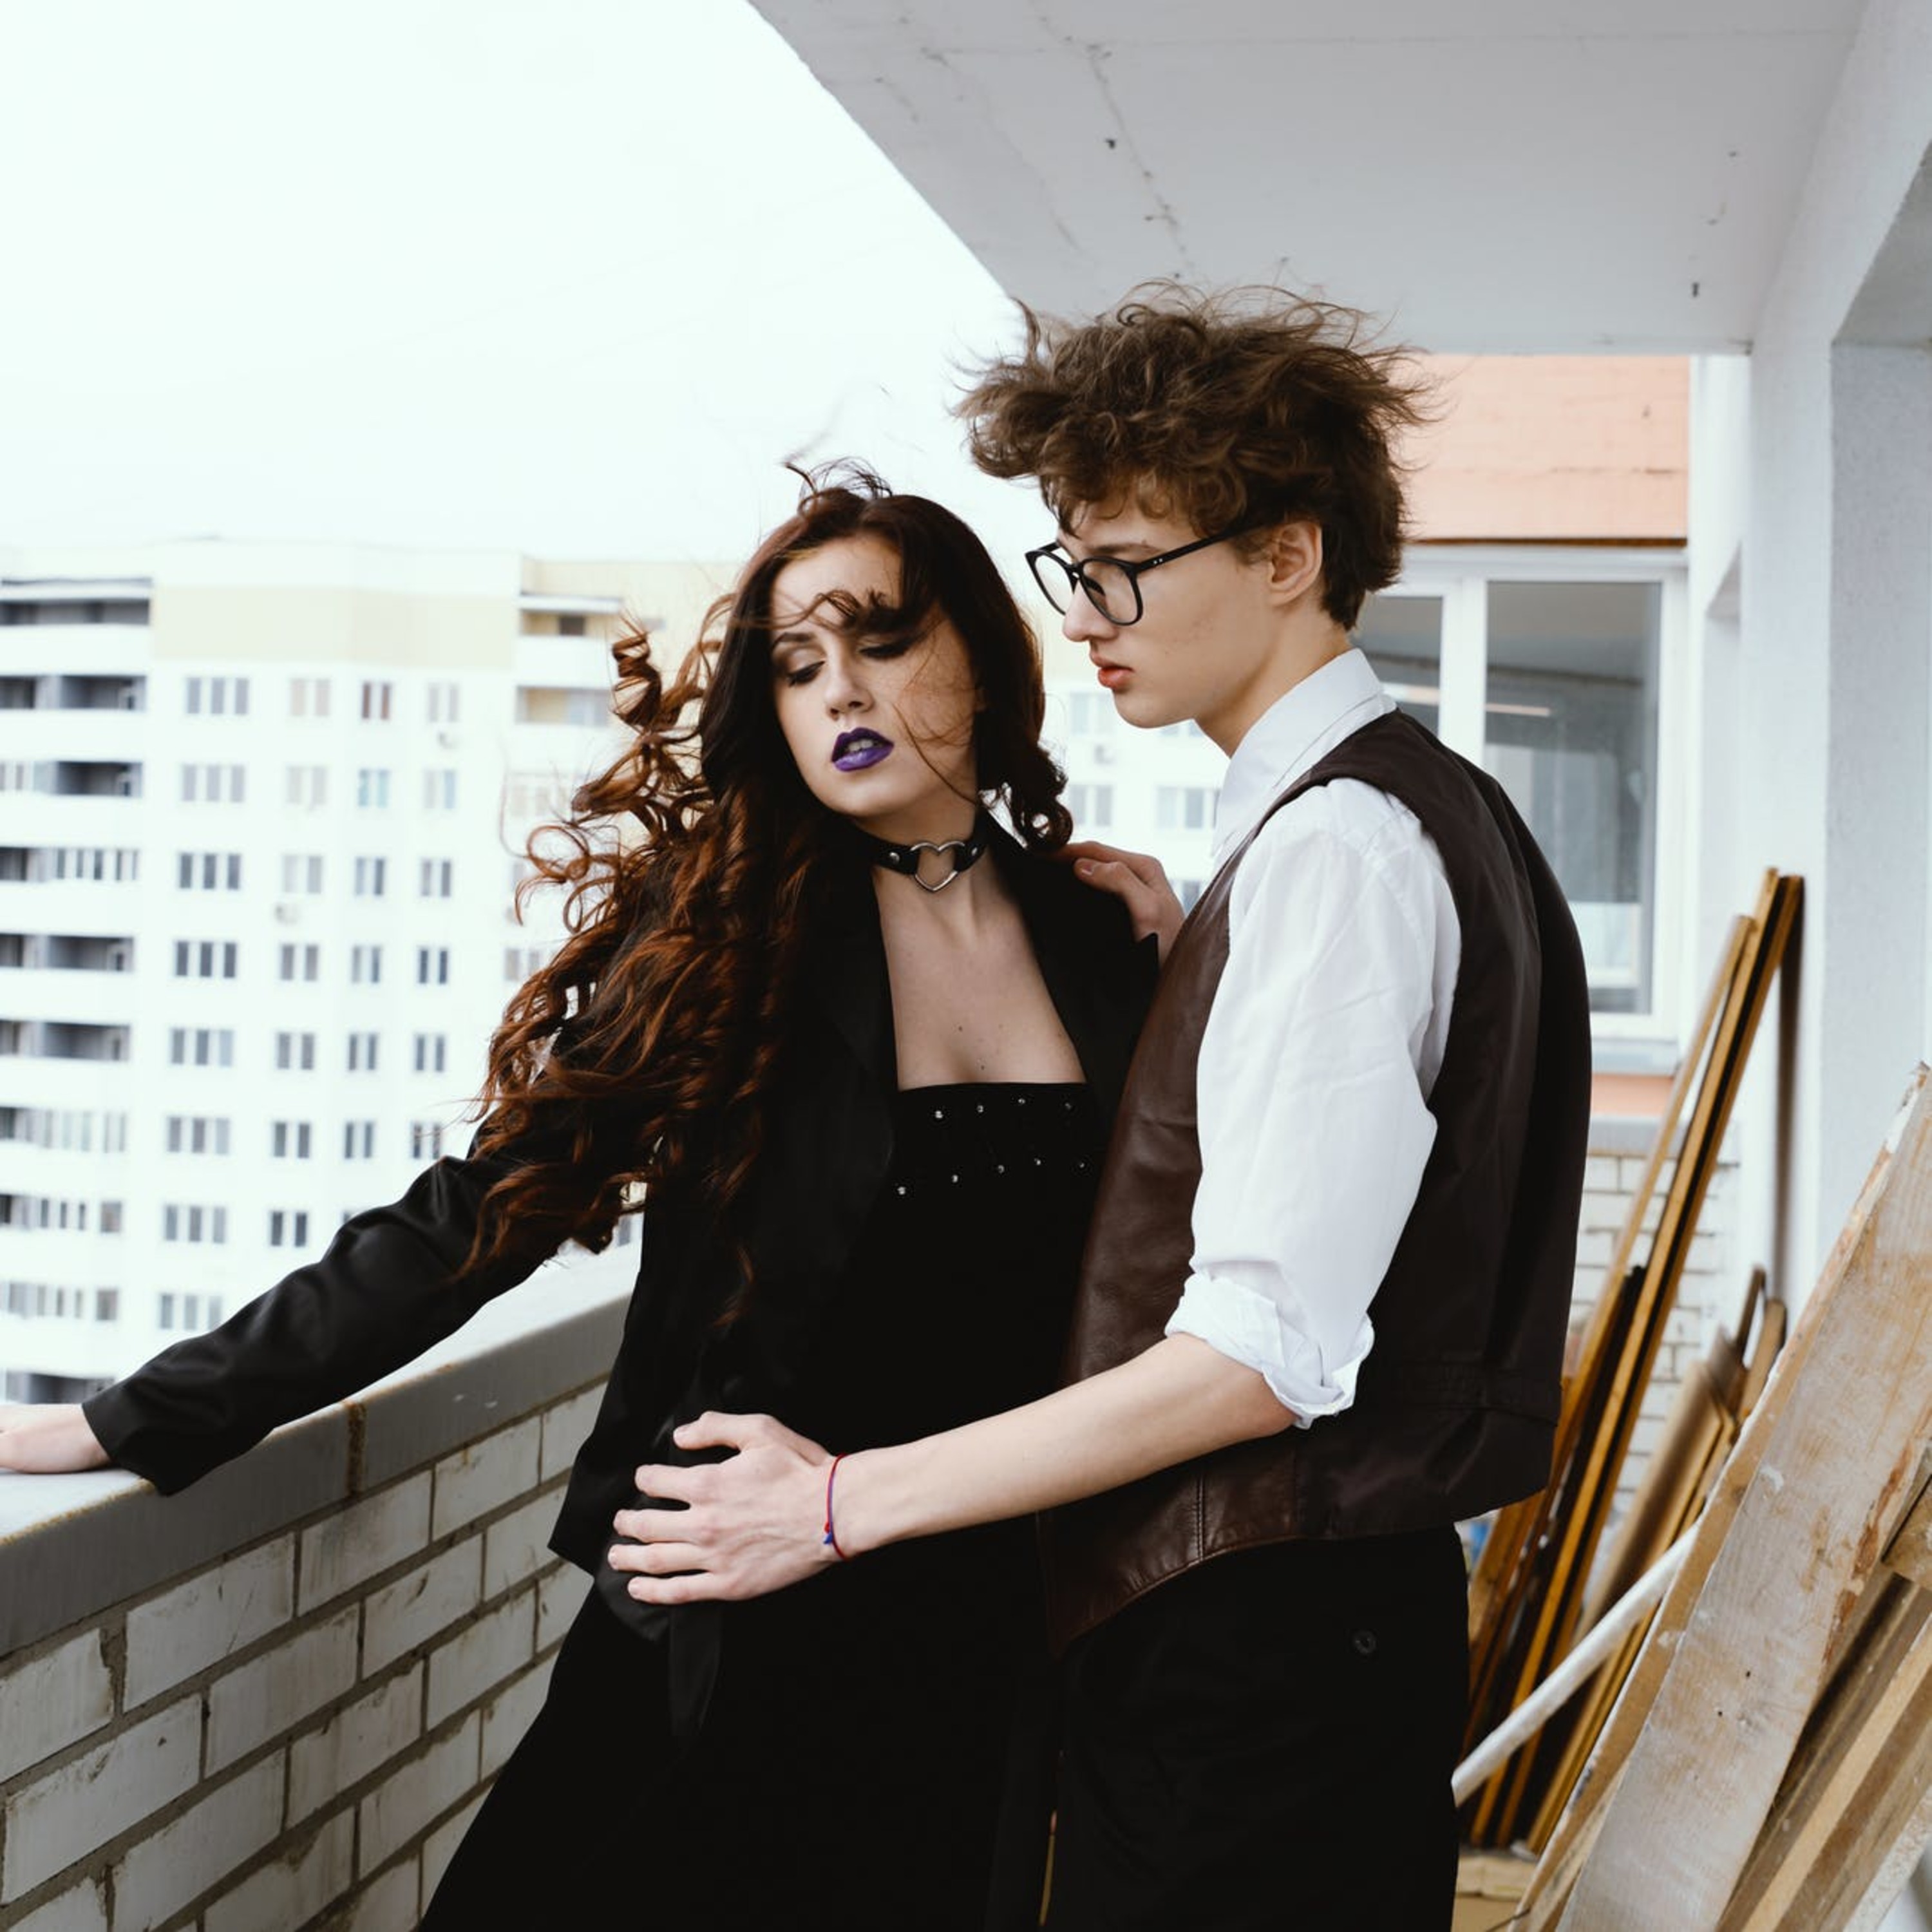
couple, glasses, hairstyle, shoulder, flash photography, street fashion, eyewear, happy, standing, vision care, gesture, interaction, fashion design, cool, black hair, formal wear, white collar worker, long hair, waist, friendship, event, thigh, blond, fun, conversation, brown hair, romance, fashion model, sitting, photo shoot, jewellery, love, belt, necklace, monochrome photography, monochrome, tuxedo